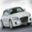
Label: automobile